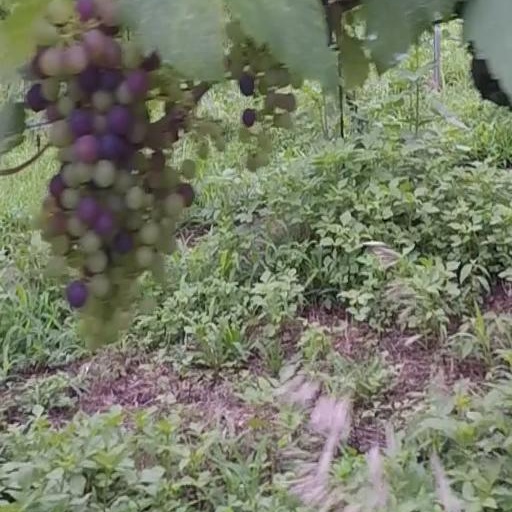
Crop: grape